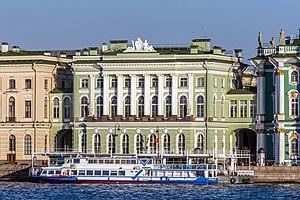
Le Petit Ermitage est un monument architectural qui fait partie du complexe du Musée de l'Ermitage à Saint-Pétersbourg. Il est construit durant les années 1764 à 1775, par les architectes Jean-Baptiste Vallin de La Mothe et Georg Friedrich Veldten. Le bâtiment donne sur le Quai du Palais et la Rue Millionnaïa et fait le lien entre le Palais d'Hiver baroque et les édifices de style classique : Grand Ermitage et Nouvel Ermitage. Son nom de Petit Ermitage lui est donné parce que Catherine II y organisait des spectacles et des divertissements, alors que les autres bâtiments servaient de salles d'expositions pour les musées.